Dhoad

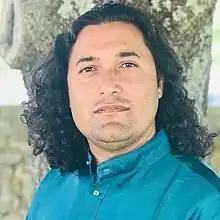

In 2000, as soon as he arrived in Corsica, Rahis Bhartiil wanted to make his traditional music known, and was already imagining the group Dhoad. He quickly brought in other Indian musicians. This is how he created the group Dhoad in 2002, to perform learned and traditional Rajasthani music. This variable geometry group includes musicians, dancers, fire-eaters, acrobats and fakir on stage. That is to say up to 18 artists on stage, that Rahis integrates, directs, produces and organizes the tours of the group.